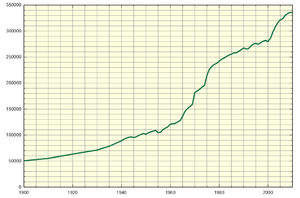
Alicante est la capitale de la province du même nom, la seconde ville la plus importante de la Communauté valencienne au sud-est de l'Espagne, au bord de la mer Méditerranée. Elle est le chef-lieu de la comarque de l'Alacantí et est située dans la zone à prédominance linguistique valencienne. Alicante est un port important et sa population est de 328 648 habitants en 2015. La conurbation d'Alicante compte 452 462 habitants avec les localités voisines : Sant Vicent del Raspeig, Sant Joan d'Alacant, el Campello, Mutxamel. Le triangle métropolitain d'Alacant-Elx-Santa Pola atteint quant à lui 757 443 habitants. C'est une ville essentiellement de services et de tourisme.